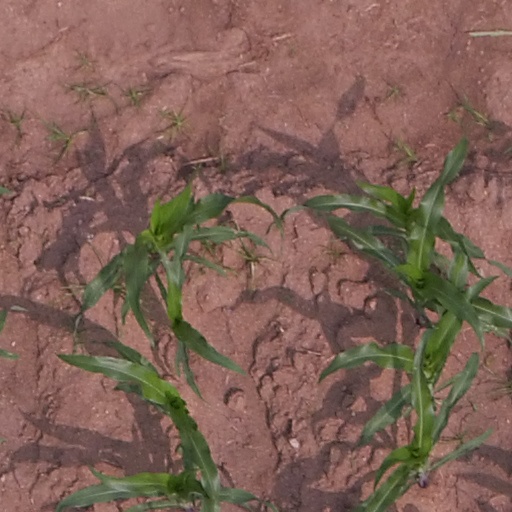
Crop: maize; corn